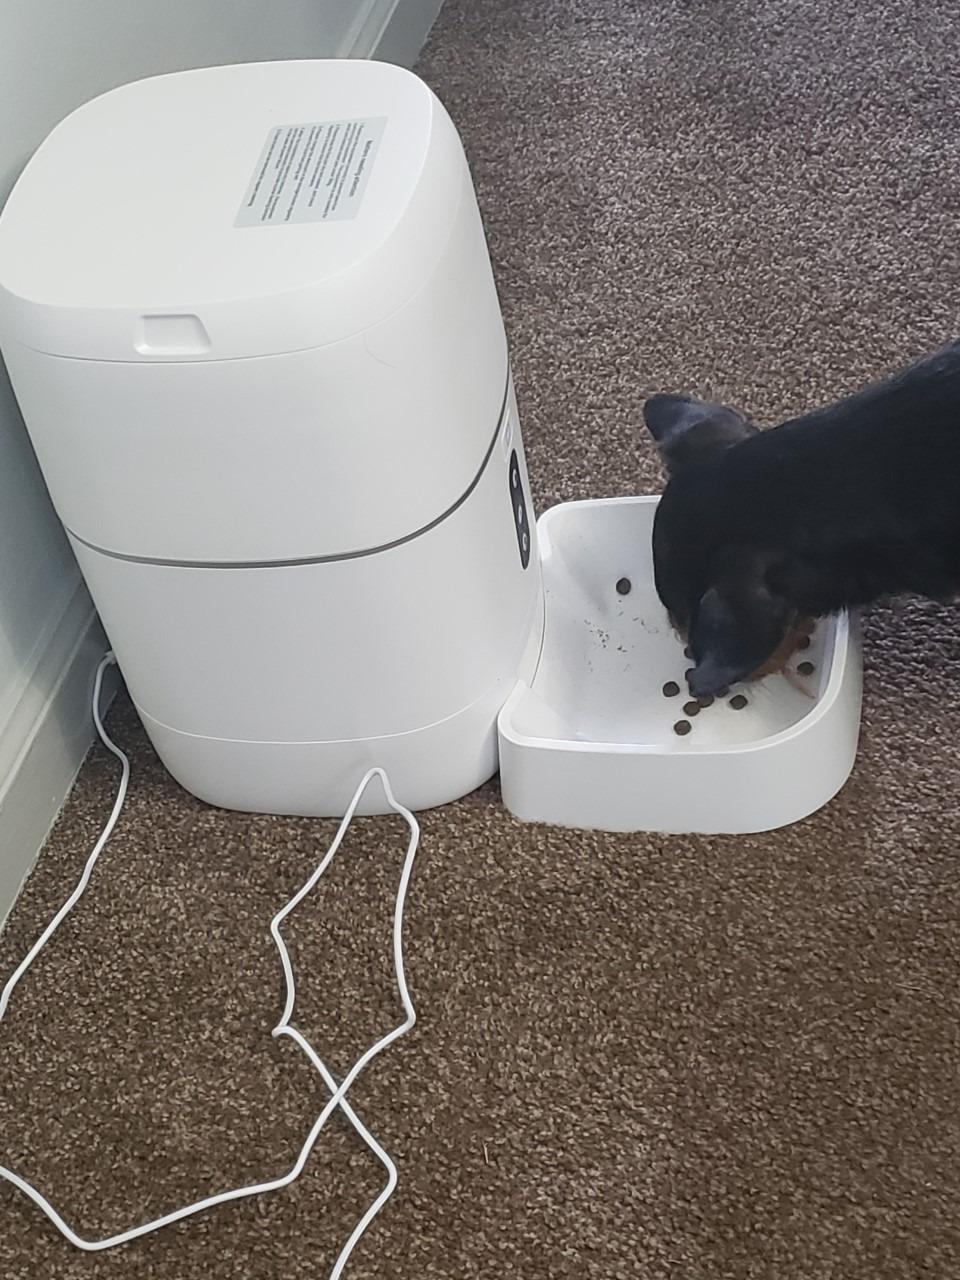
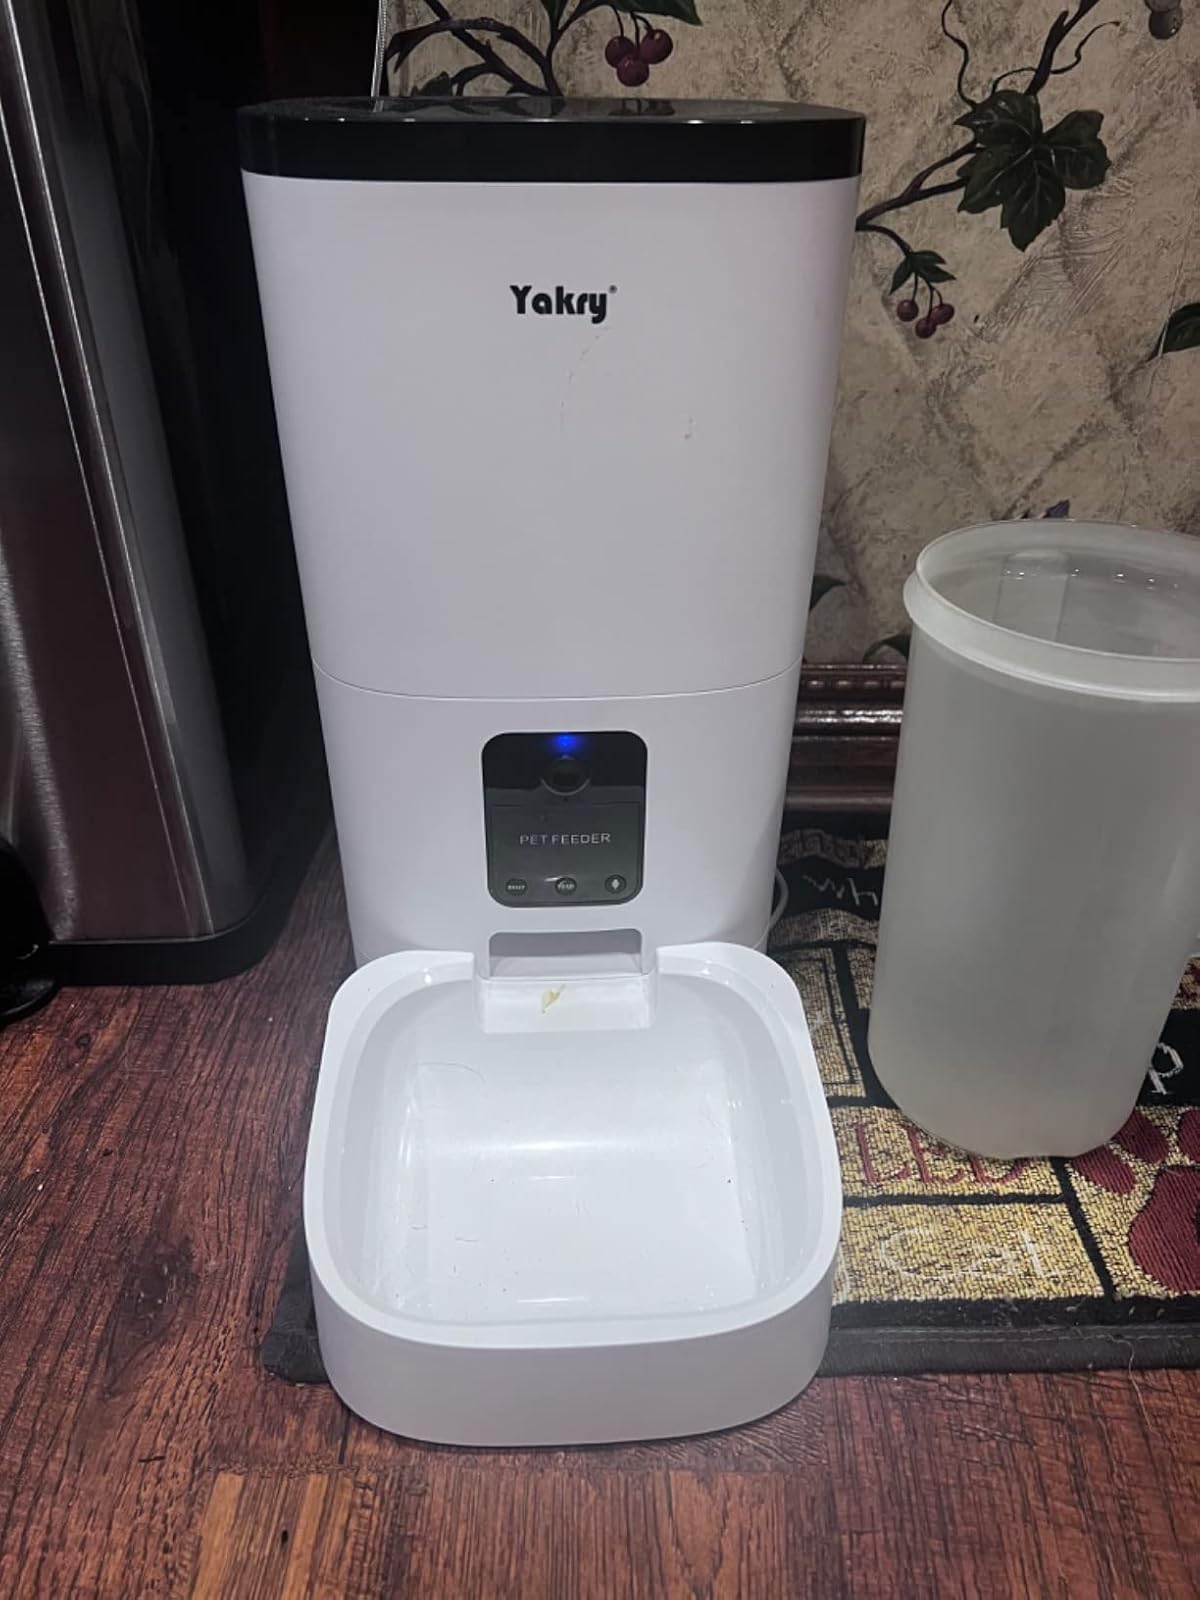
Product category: items_feeder
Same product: no